The Front Porch Country Band

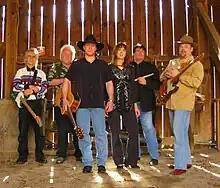
The Front Porch Country Band in 2009

The Front Porch Country Band is an American country music band formed in Pennsylvania in 2001. The six members came together from successful solo careers to record and perform as one group. The band includes country music star Johnny Jolin. Their music primarily falls within the country genre with subtle influences of rock and folk. The band’s distinct sound and stage performance is also influenced by the versatility of its performers, with each member playing a variety of instruments and sharing time on lead vocals.